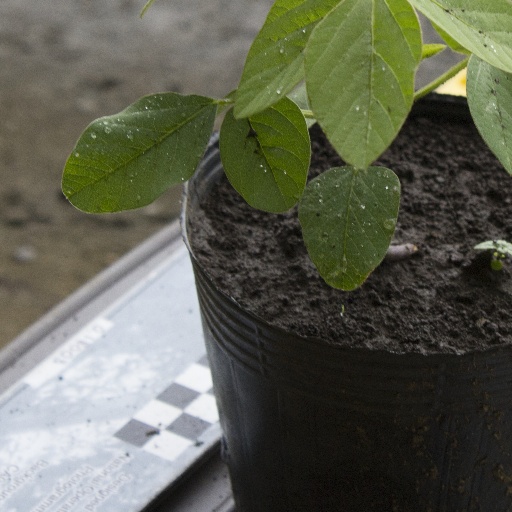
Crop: soybean